Magical Pop'n

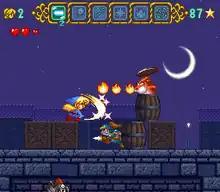
Gameplay screenshot

"Magical Pop'n" is a side-scrolling action-platform game similar to "The Adventure of Little Ralph". The player takes control of the Princess, the main protagonist of the game, through six stages of varying themes set in the land of To'ahl. The main objective is to recover the kingdom's powerful Magic Jewel that was stolen by the army of the game's main antagonist, the Demon King, and defeat his many servants. At the end of each stage is a powerful boss enemy that must be defeated in order to progress further. The stages are organized in a mazelike and non-linear fashion, which encourages exploration in order to find new items hidden in treasure chests. Example power-ups include extra heart containers that increase the player's total health, and obtaining magical spells; the Princess starts off with only a three-heart life gauge and one spell attack at the beginning. The player can also increase the Princess's number of lives by collecting three golden tokens (which look like the Princess's face) per life. There is no password or saving feature, so the game must be completed in one session.